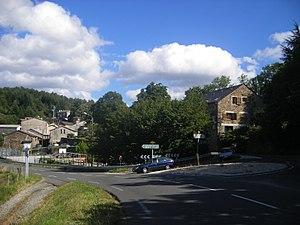
Moissac-Vallée-Française est une commune française, située dans le département de la Lozère en région Occitanie.